Maud of Wales

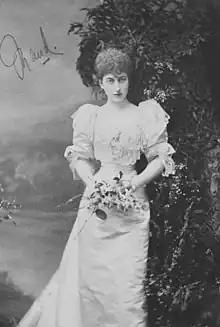
Maud, 1897

The tomboyish Maud was known as "Harry" to the royal family, after Edward VII's friend Admiral Henry Keppel, whose conduct in the Crimean War was considered particularly courageous at the time. Maud took part in almost all the annual visits to the Princess of Wales's family gatherings in Denmark and later accompanied her mother and sisters on cruises to Norway and the Mediterranean. She was a bridesmaid at the 1885 wedding of her paternal aunt Beatrice to Prince Henry of Battenberg, and at the wedding of her brother George to Mary of Teck in 1893.Maud, along with her sisters, Victoria and Louise, received the Imperial Order of the Crown of India from their grandmother Queen Victoria on 6 August 1887. Like her sisters, she also held the Royal Order of Victoria and Albert (First Class) and was a Dame Grand Cross of the Order of the Hospital of St. John of Jerusalem.